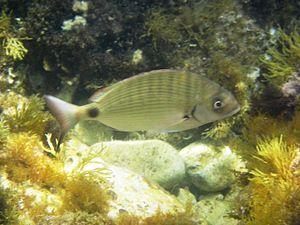
Le terme sar désigne plusieurs espèces de poissons de bonne qualité gustative. En France, il fait référence, en premier lieu, au sar commun. Les genres Diplodus et Polyamblyodon sont exclusivement constitués de sars.